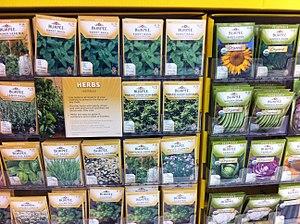
En agriculture, les semences sont des graines, ou par extension d’autres organes de reproduction, sélectionnées pour être semées. Premier intrant de la culture, la semence fait partie des produits consommables de l'agrofourniture.